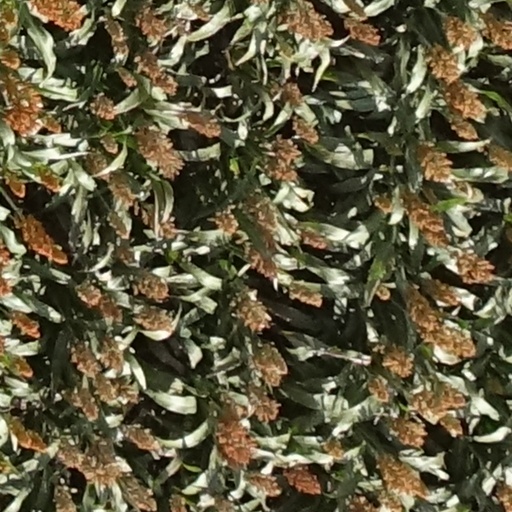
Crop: sorghum